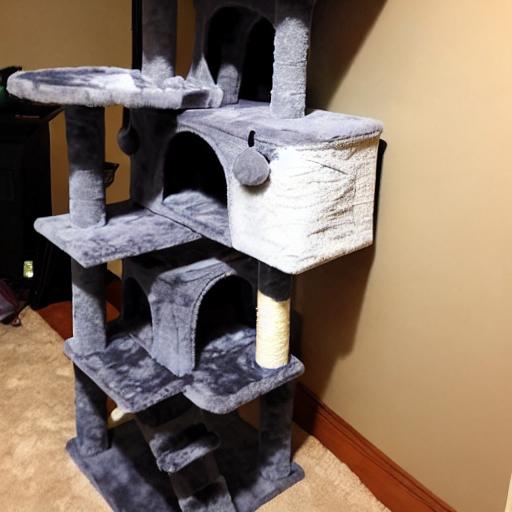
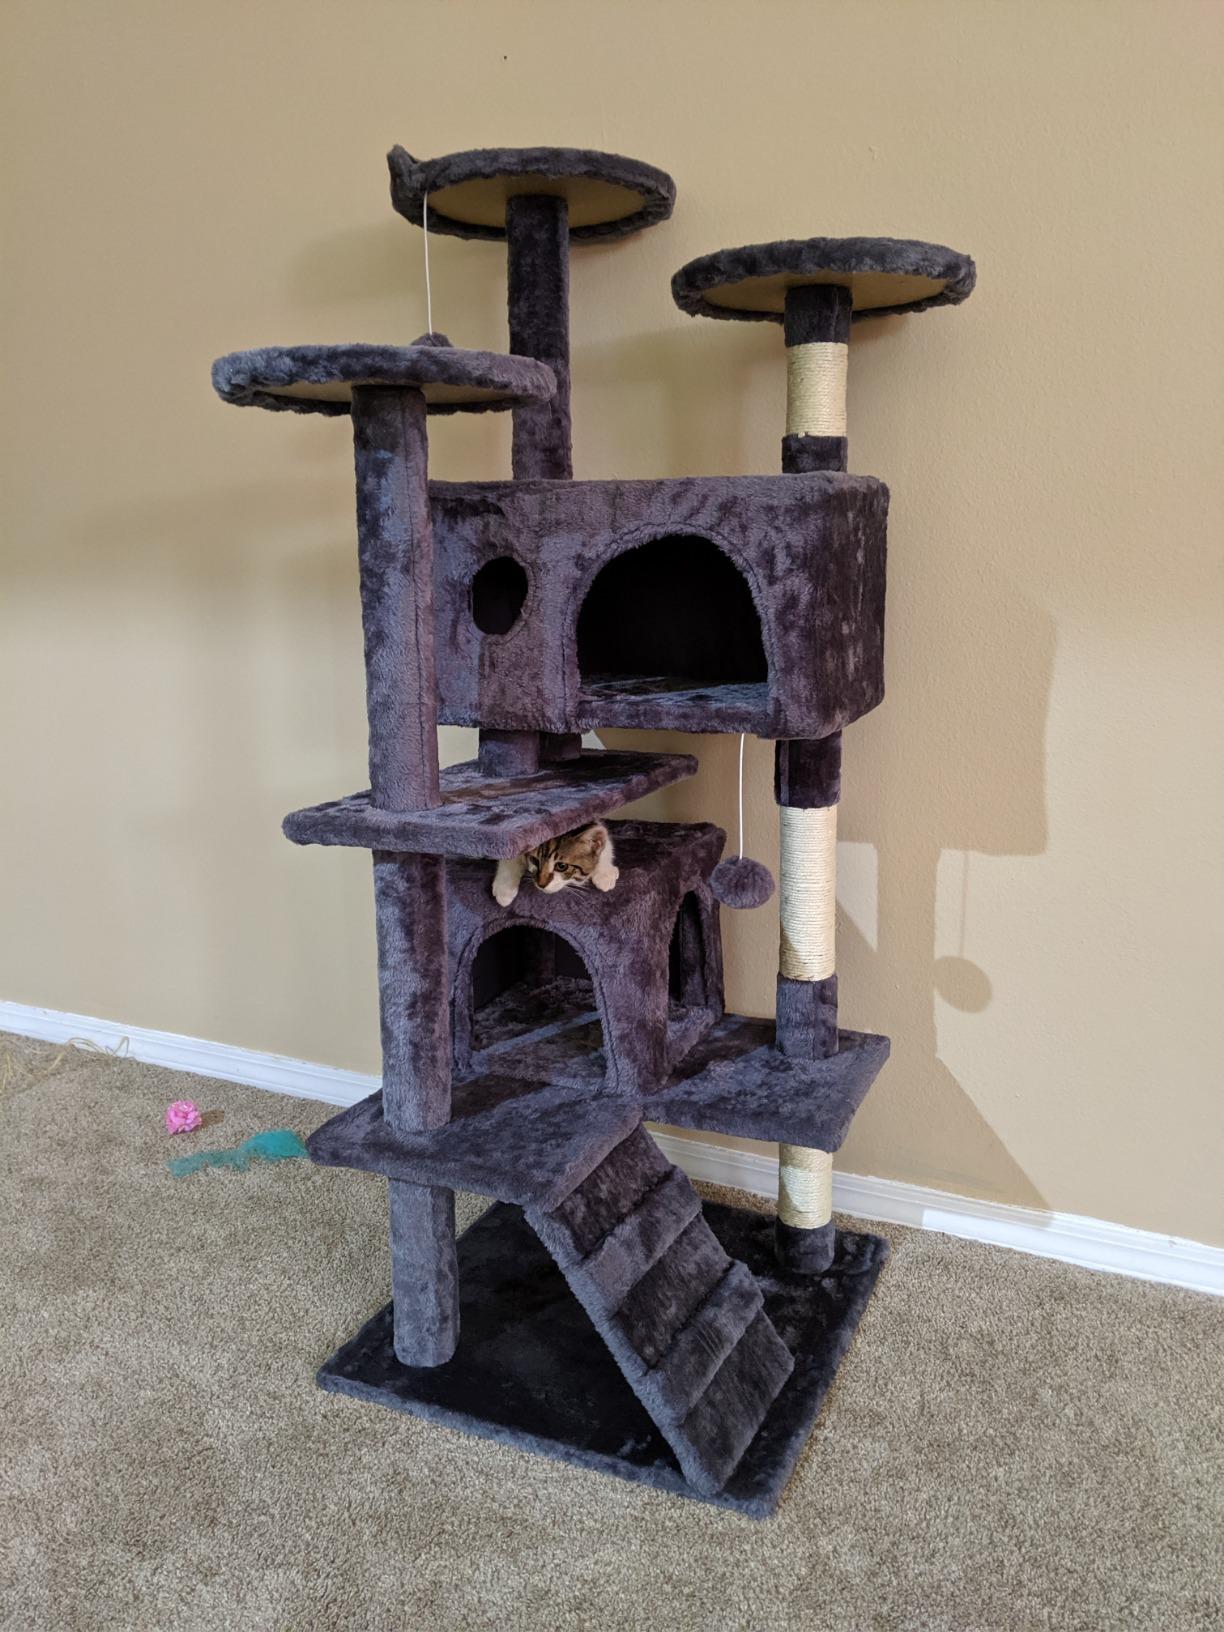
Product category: items_cat tree
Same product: no